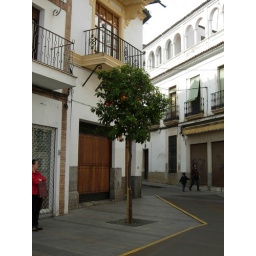
the first of many orange trees...which happen to make a great street tree by the way.